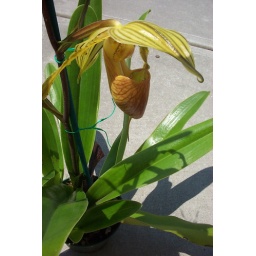
As I arranged this plant on the mantle by the fireplace, I noticed something unusual about the pouch of this bloom.